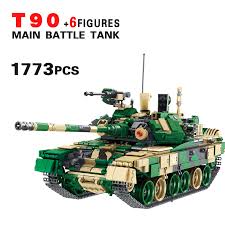
Label: Tank